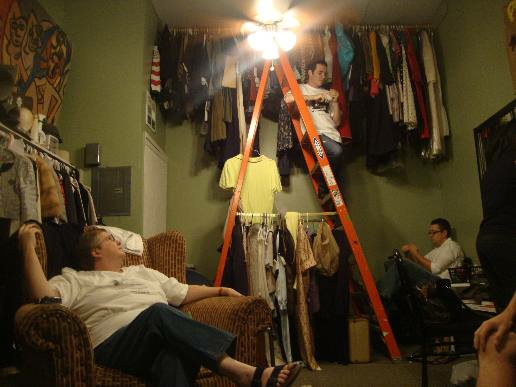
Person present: Yes